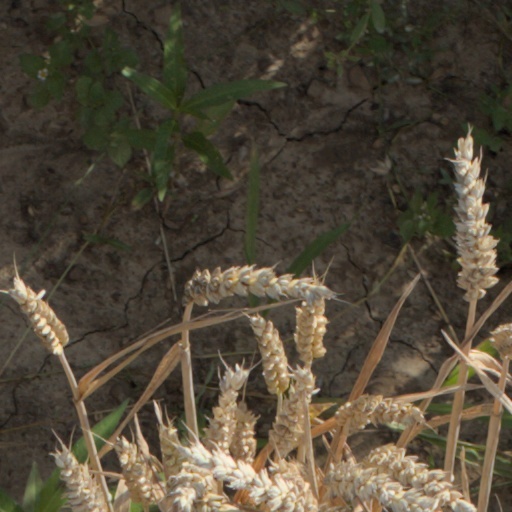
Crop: wheat